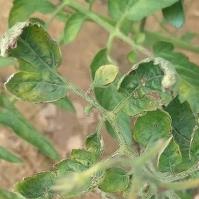
Crop: Tomato
Condition: virosis-d